Prakasam Barrage

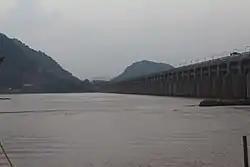
View of Barrage from boating area

The idea of constructing a dam across the river Krishna dates back to 1798. It began in the hands of captain Buckle and was revised in 1839 and 1841 by Captain Best and Captain Lake. After the endorsement of Major Cotton, the board of Directors of the East India Company approved it on 5 January 1850. The dam was started in 1852 and completed in 1855. It cost Rs 1.75 crore in those days and seems to have paid the then government a return of 18%. It used to irrigate 7 lakh acres.